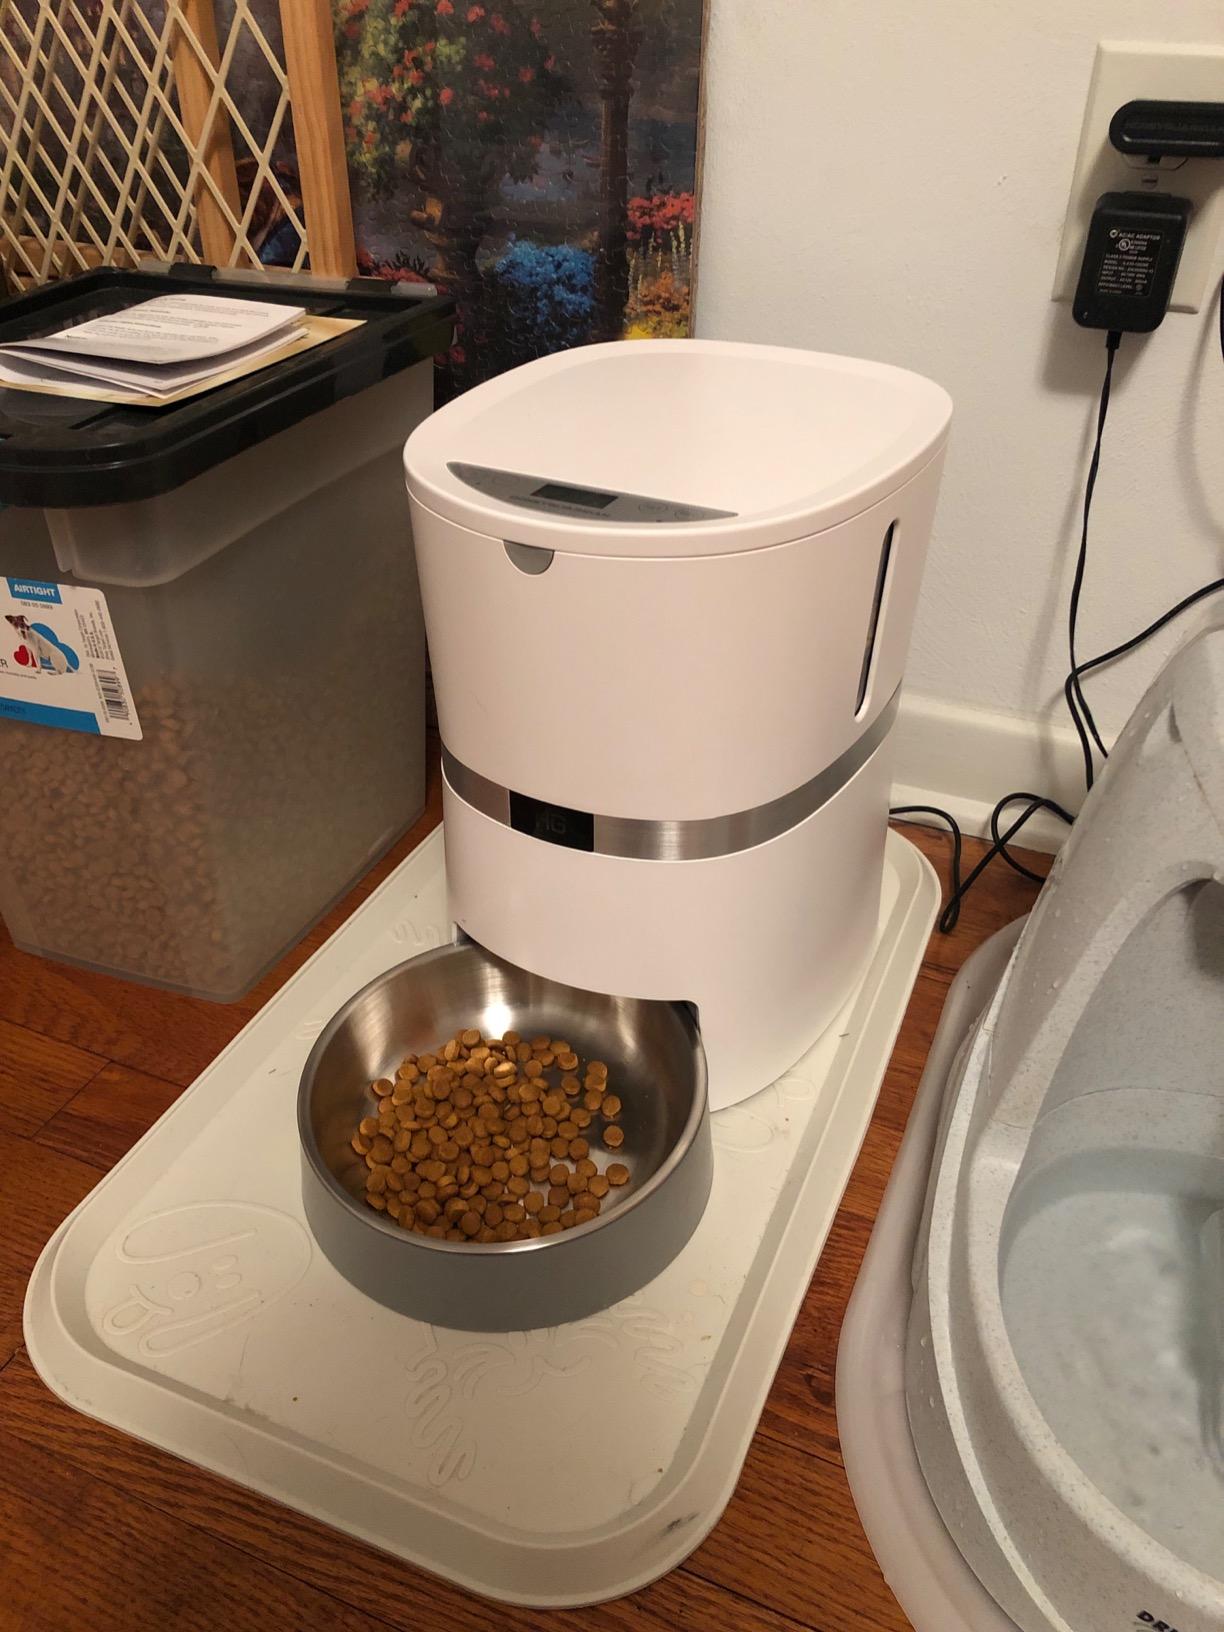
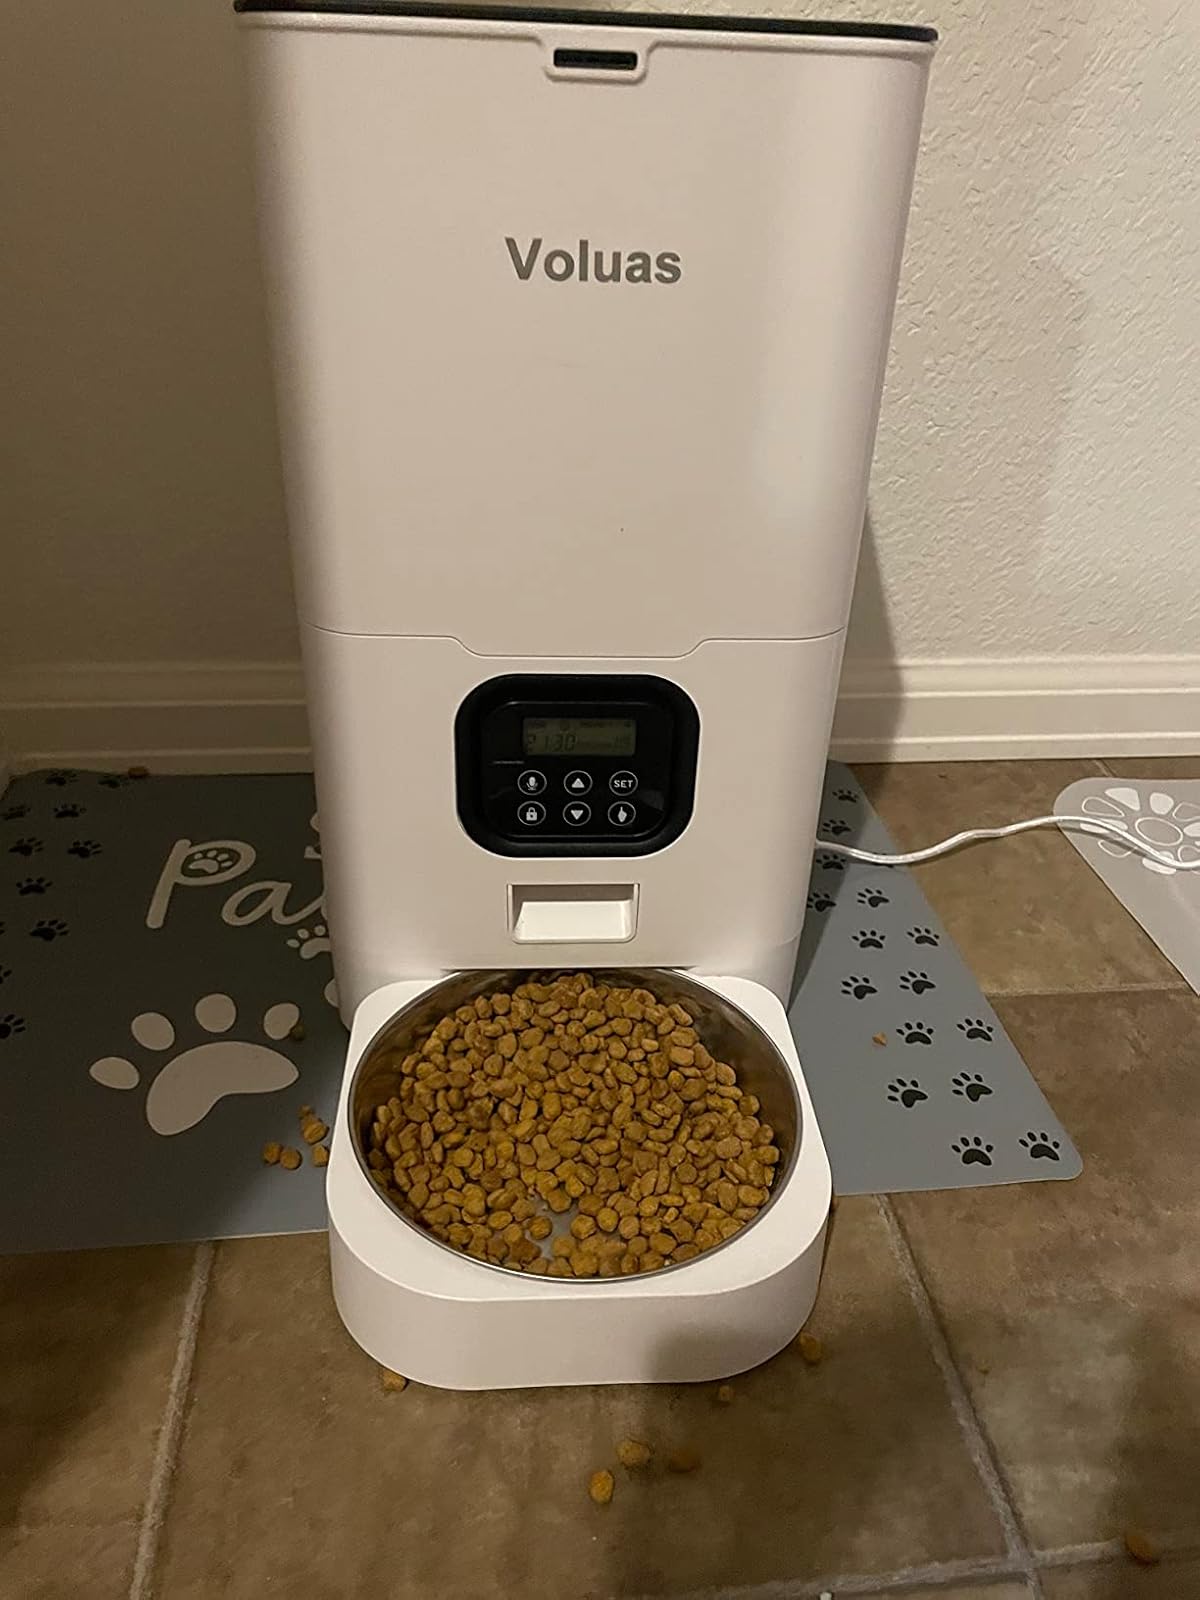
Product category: items_feeder
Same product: no